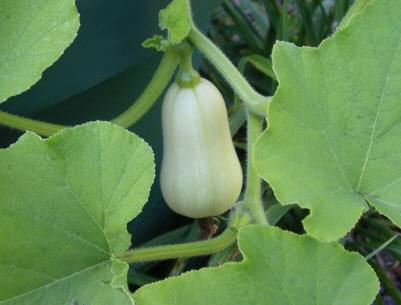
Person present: No